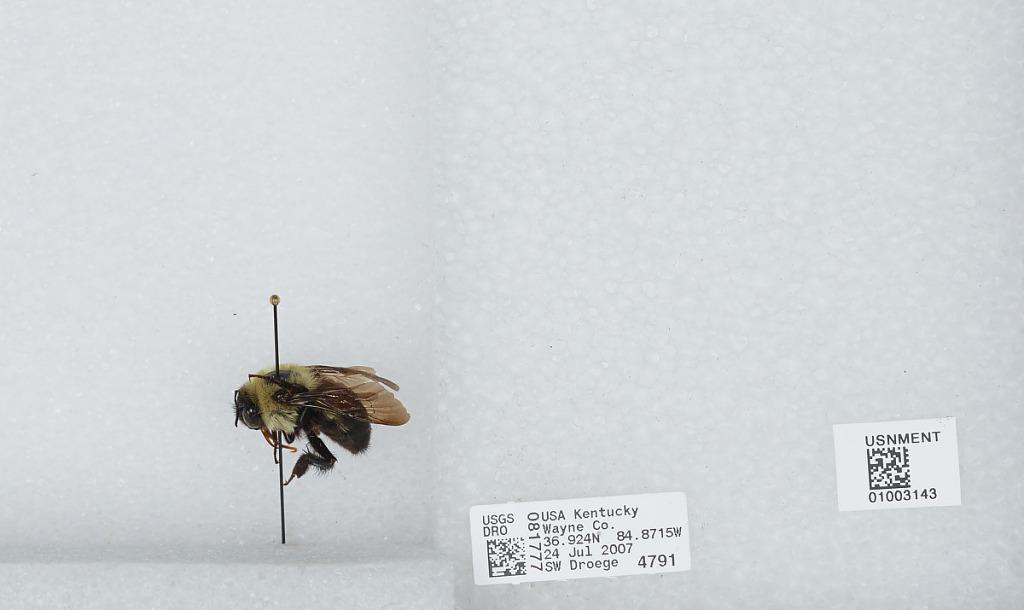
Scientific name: Bombus (Separatobombus) griseocollis (De Geer)
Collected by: S. Droege
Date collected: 2007-7-24
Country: United States
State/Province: Kentucky
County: Wayne
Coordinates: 36.9239, -84.8714